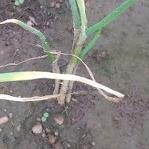
Crop: Onion
Condition: fusarium-d